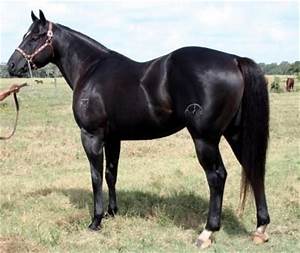
Label: horse